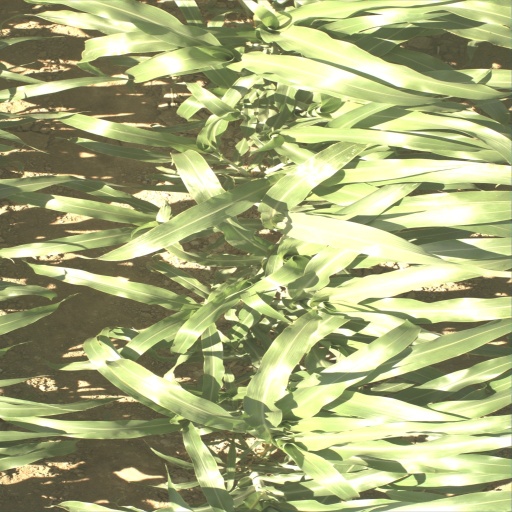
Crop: sorghum